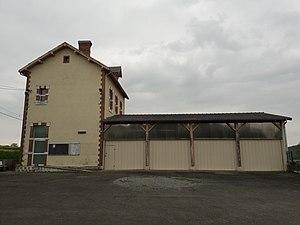
Mairie et salle des fêtes de Gayon
Gayon est une commune française, située dans le département des Pyrénées-Atlantiques en région Nouvelle-Aquitaine.